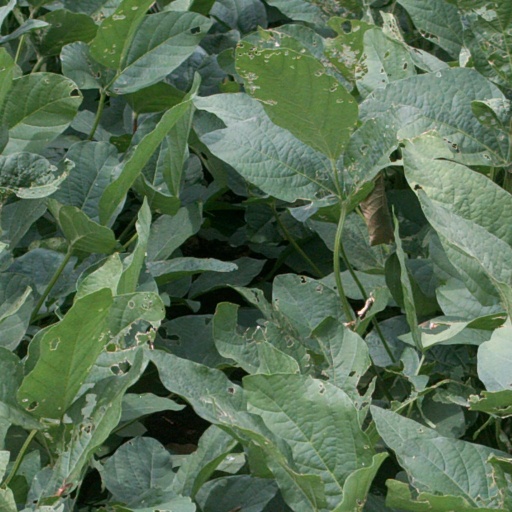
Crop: soybean